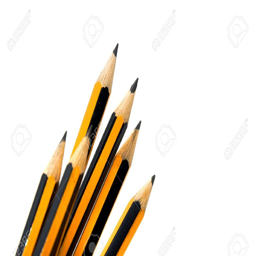
wooden graphite black and yellow pencils over a white background stock photo